Saint-Simon-de-Pellouaille

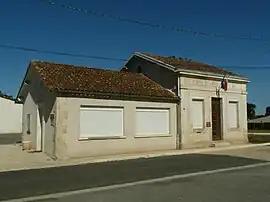
Town hall

Saint-Simon-de-Pellouaille is a commune in the Charente-Maritime department in southwestern France.